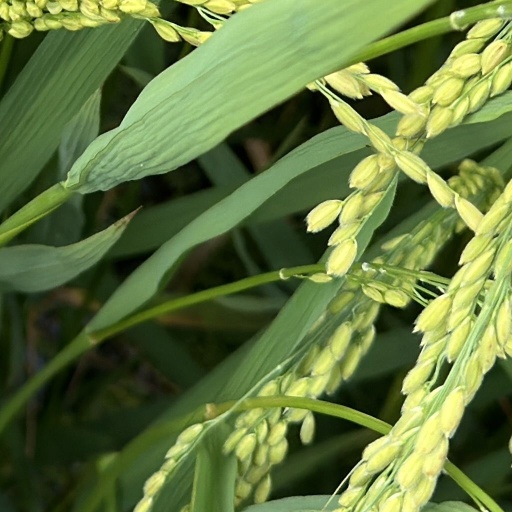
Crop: rice